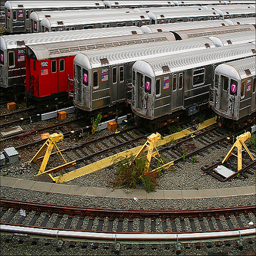
A row of parked trains sitting on top of train tracks.
Many passenger trains are parked closely in a rail yard.
Train passenger cars waiting in a railyard that looks abandoned.
Multiple tranes parked on tracks at a train depot.
Several train cars on tracks next to each other.